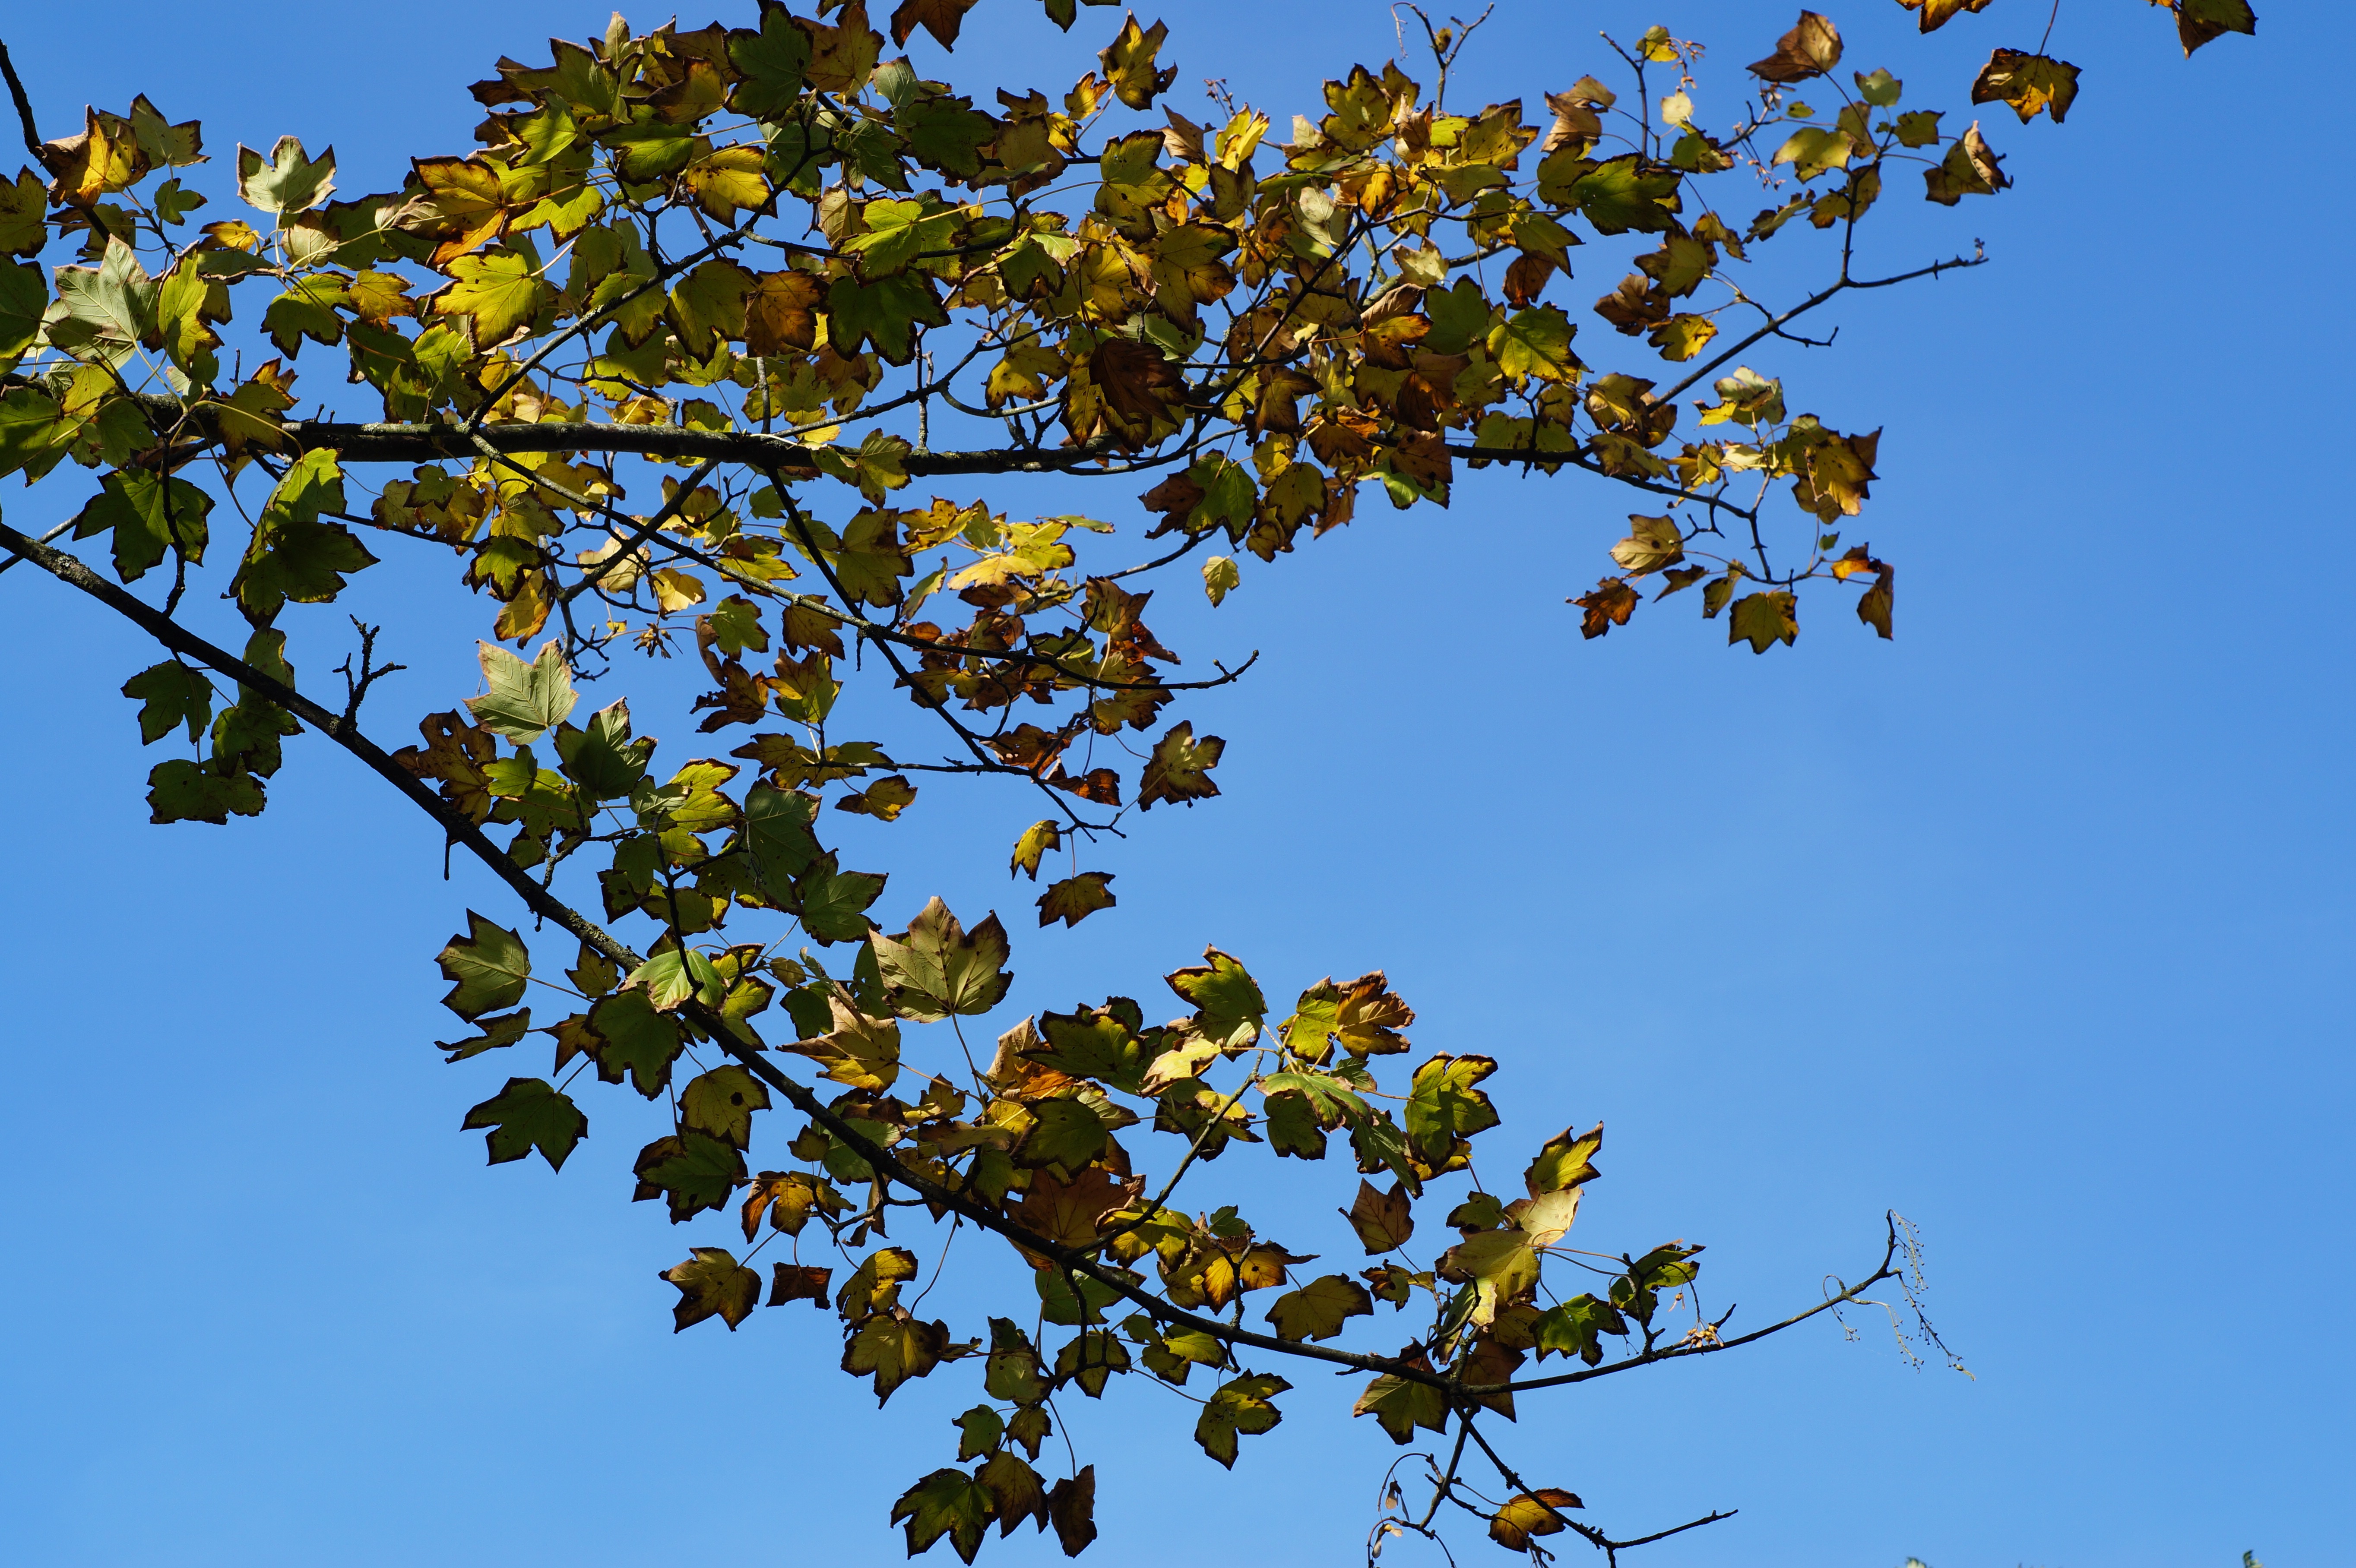
tree, nature, branch, blossom, plant, sky, sunlight, leaf, flower, green, autumn, botany, blue, rest, flora, still life, season, leaves, clouds, shrub, flowering plant, woody plant, land plant